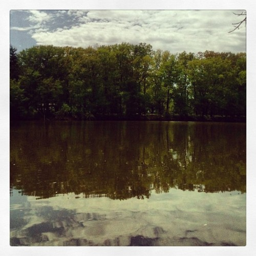
spending this beautiful day in nature !